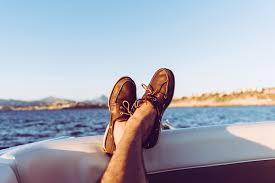
Label: Boat